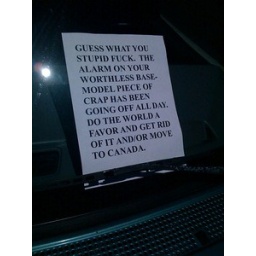
a note placed on a car in front of my building